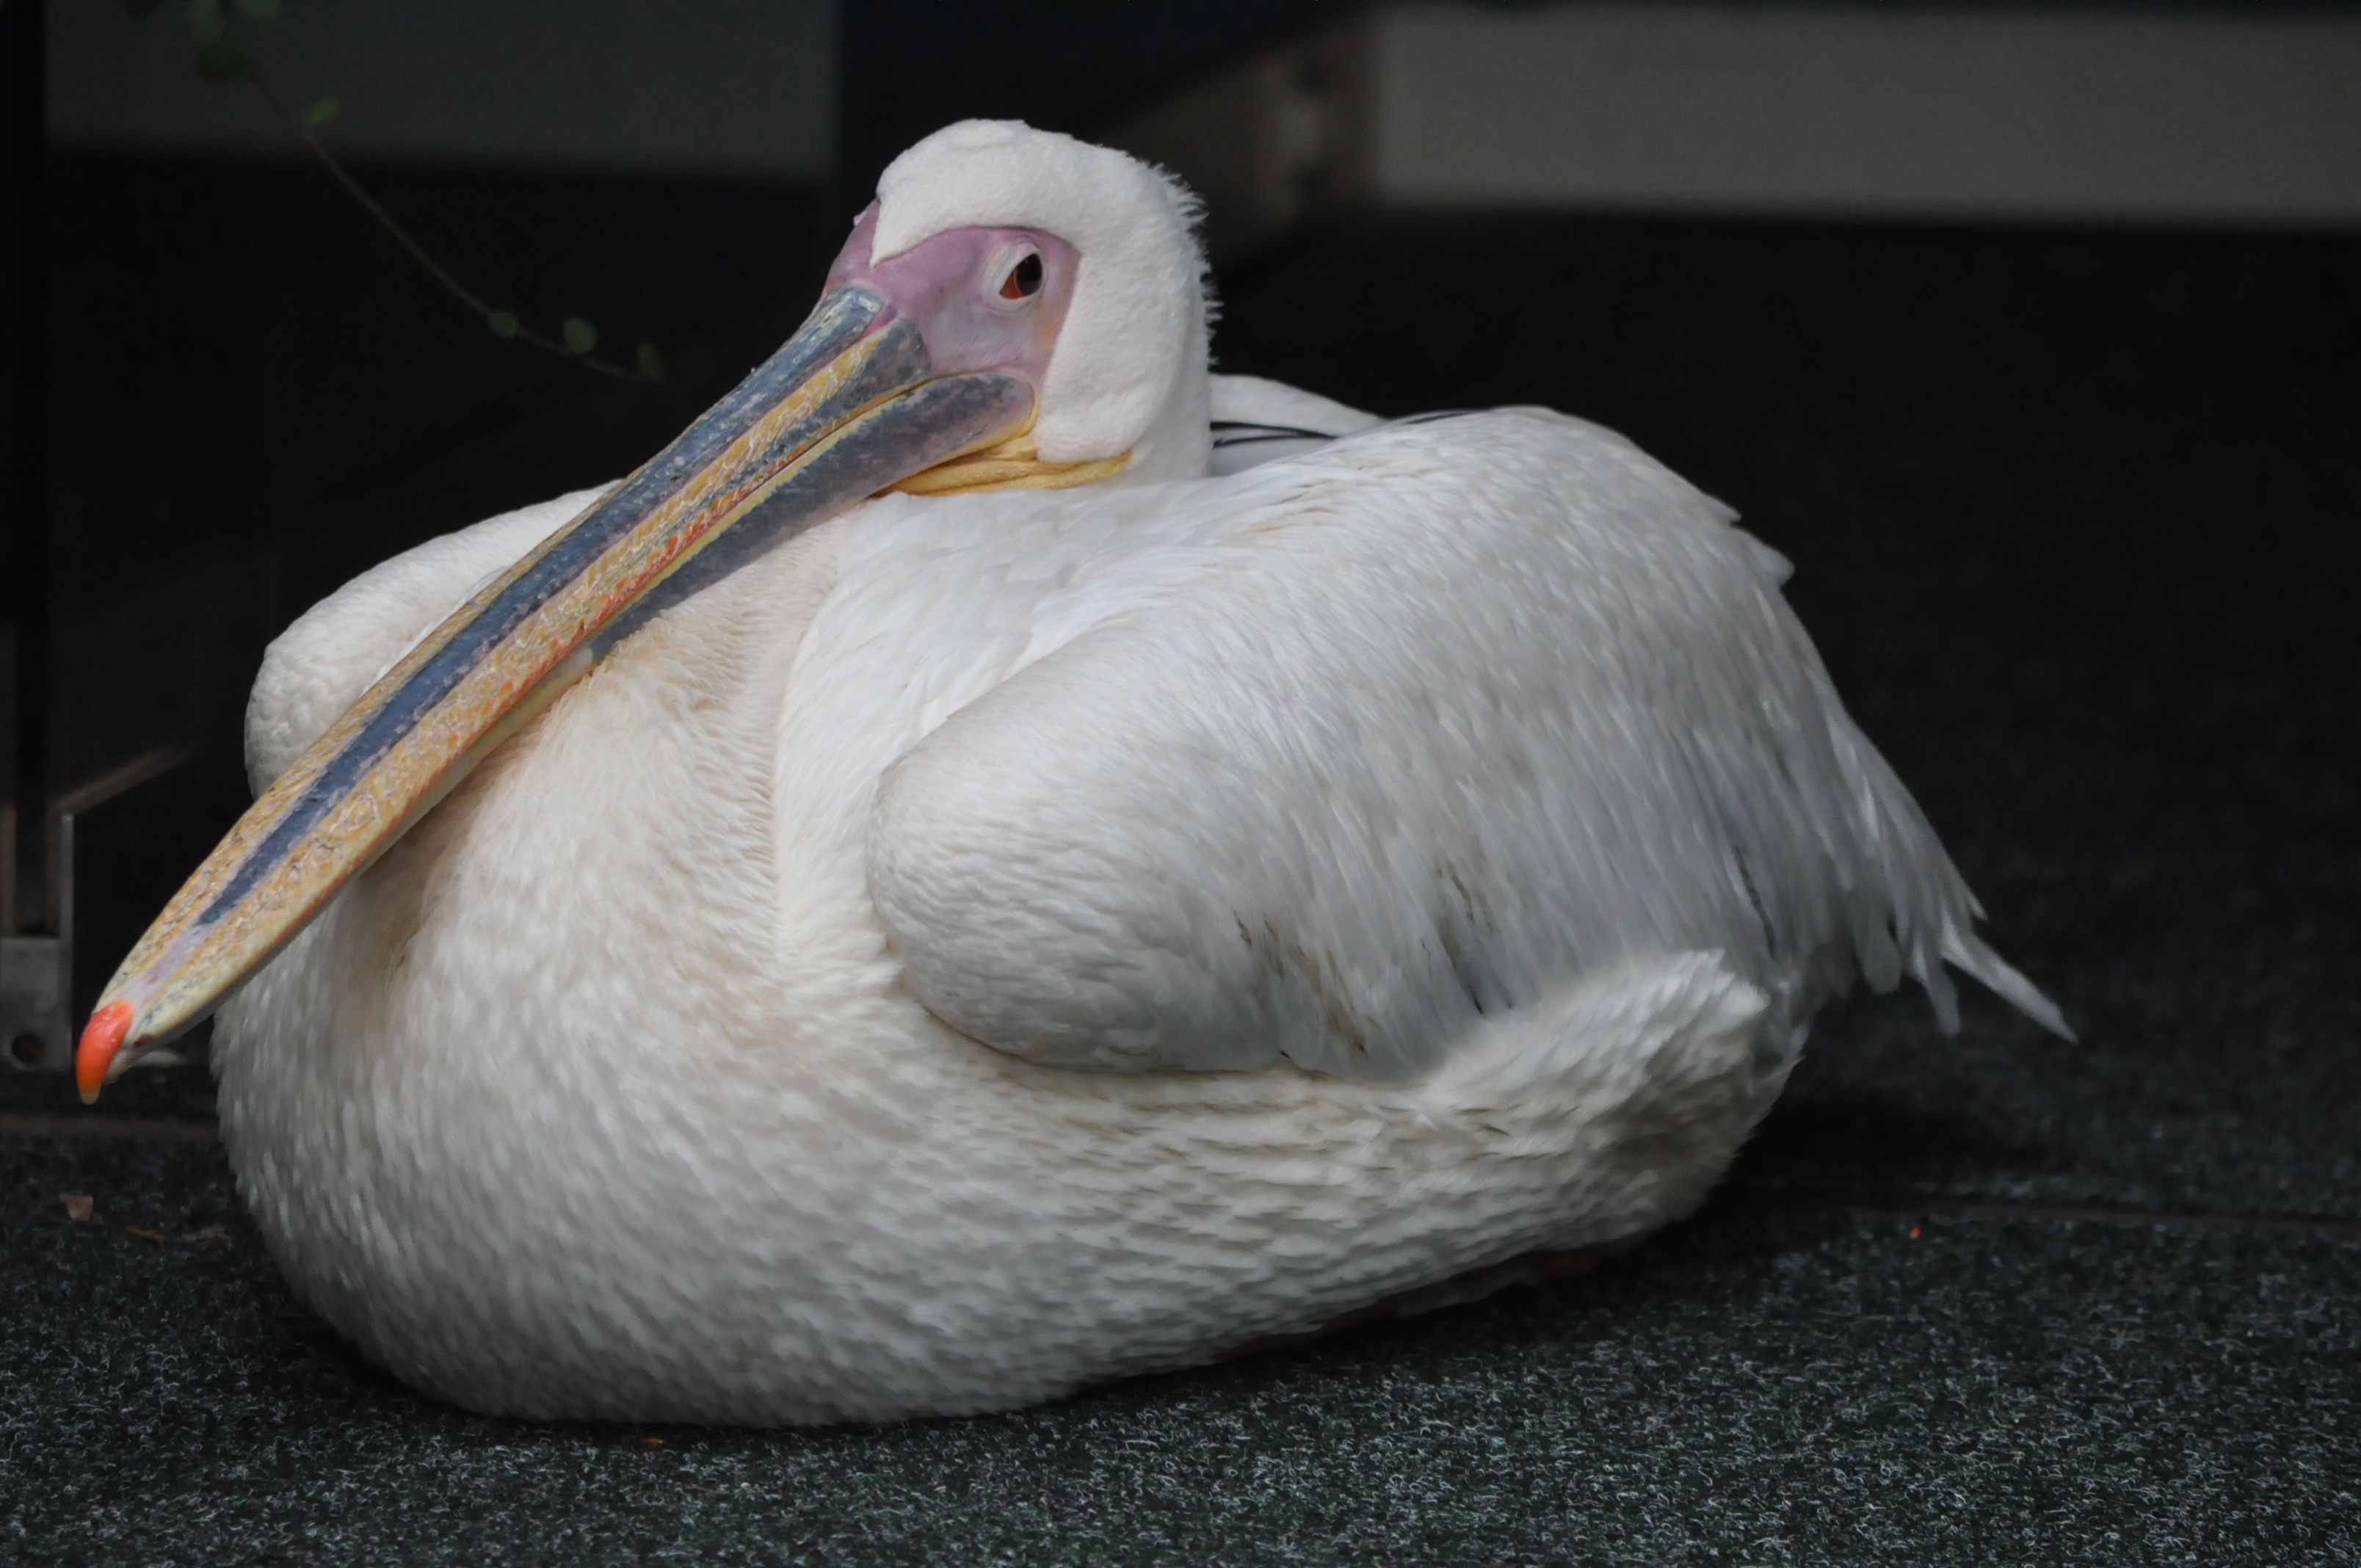
bird, wing, white, pelican, seabird, pet, beak, fauna, close up, vertebrate, water bird, bird has ever been